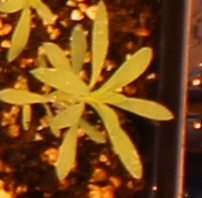
Label: Kochia